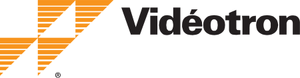
Illico télé numérique est un service de télévision numérique offert par Vidéotron. Il propose les terminaux TNV, TVHD et ENP HD.
Vidéotron S.E.N.C, fondée en 1964, est l'une des principales compagnies de télécommunications du Canada. Elle est active dans les domaines de la câblodistribution, de l'accès Internet, de la téléphonie par câble et de la téléphonie sans-fil dans la plupart des marchés résidentiels et commerciaux du Québec, et aussi des villages de l'Ontario. Elle est une filiale de Québecor Média.